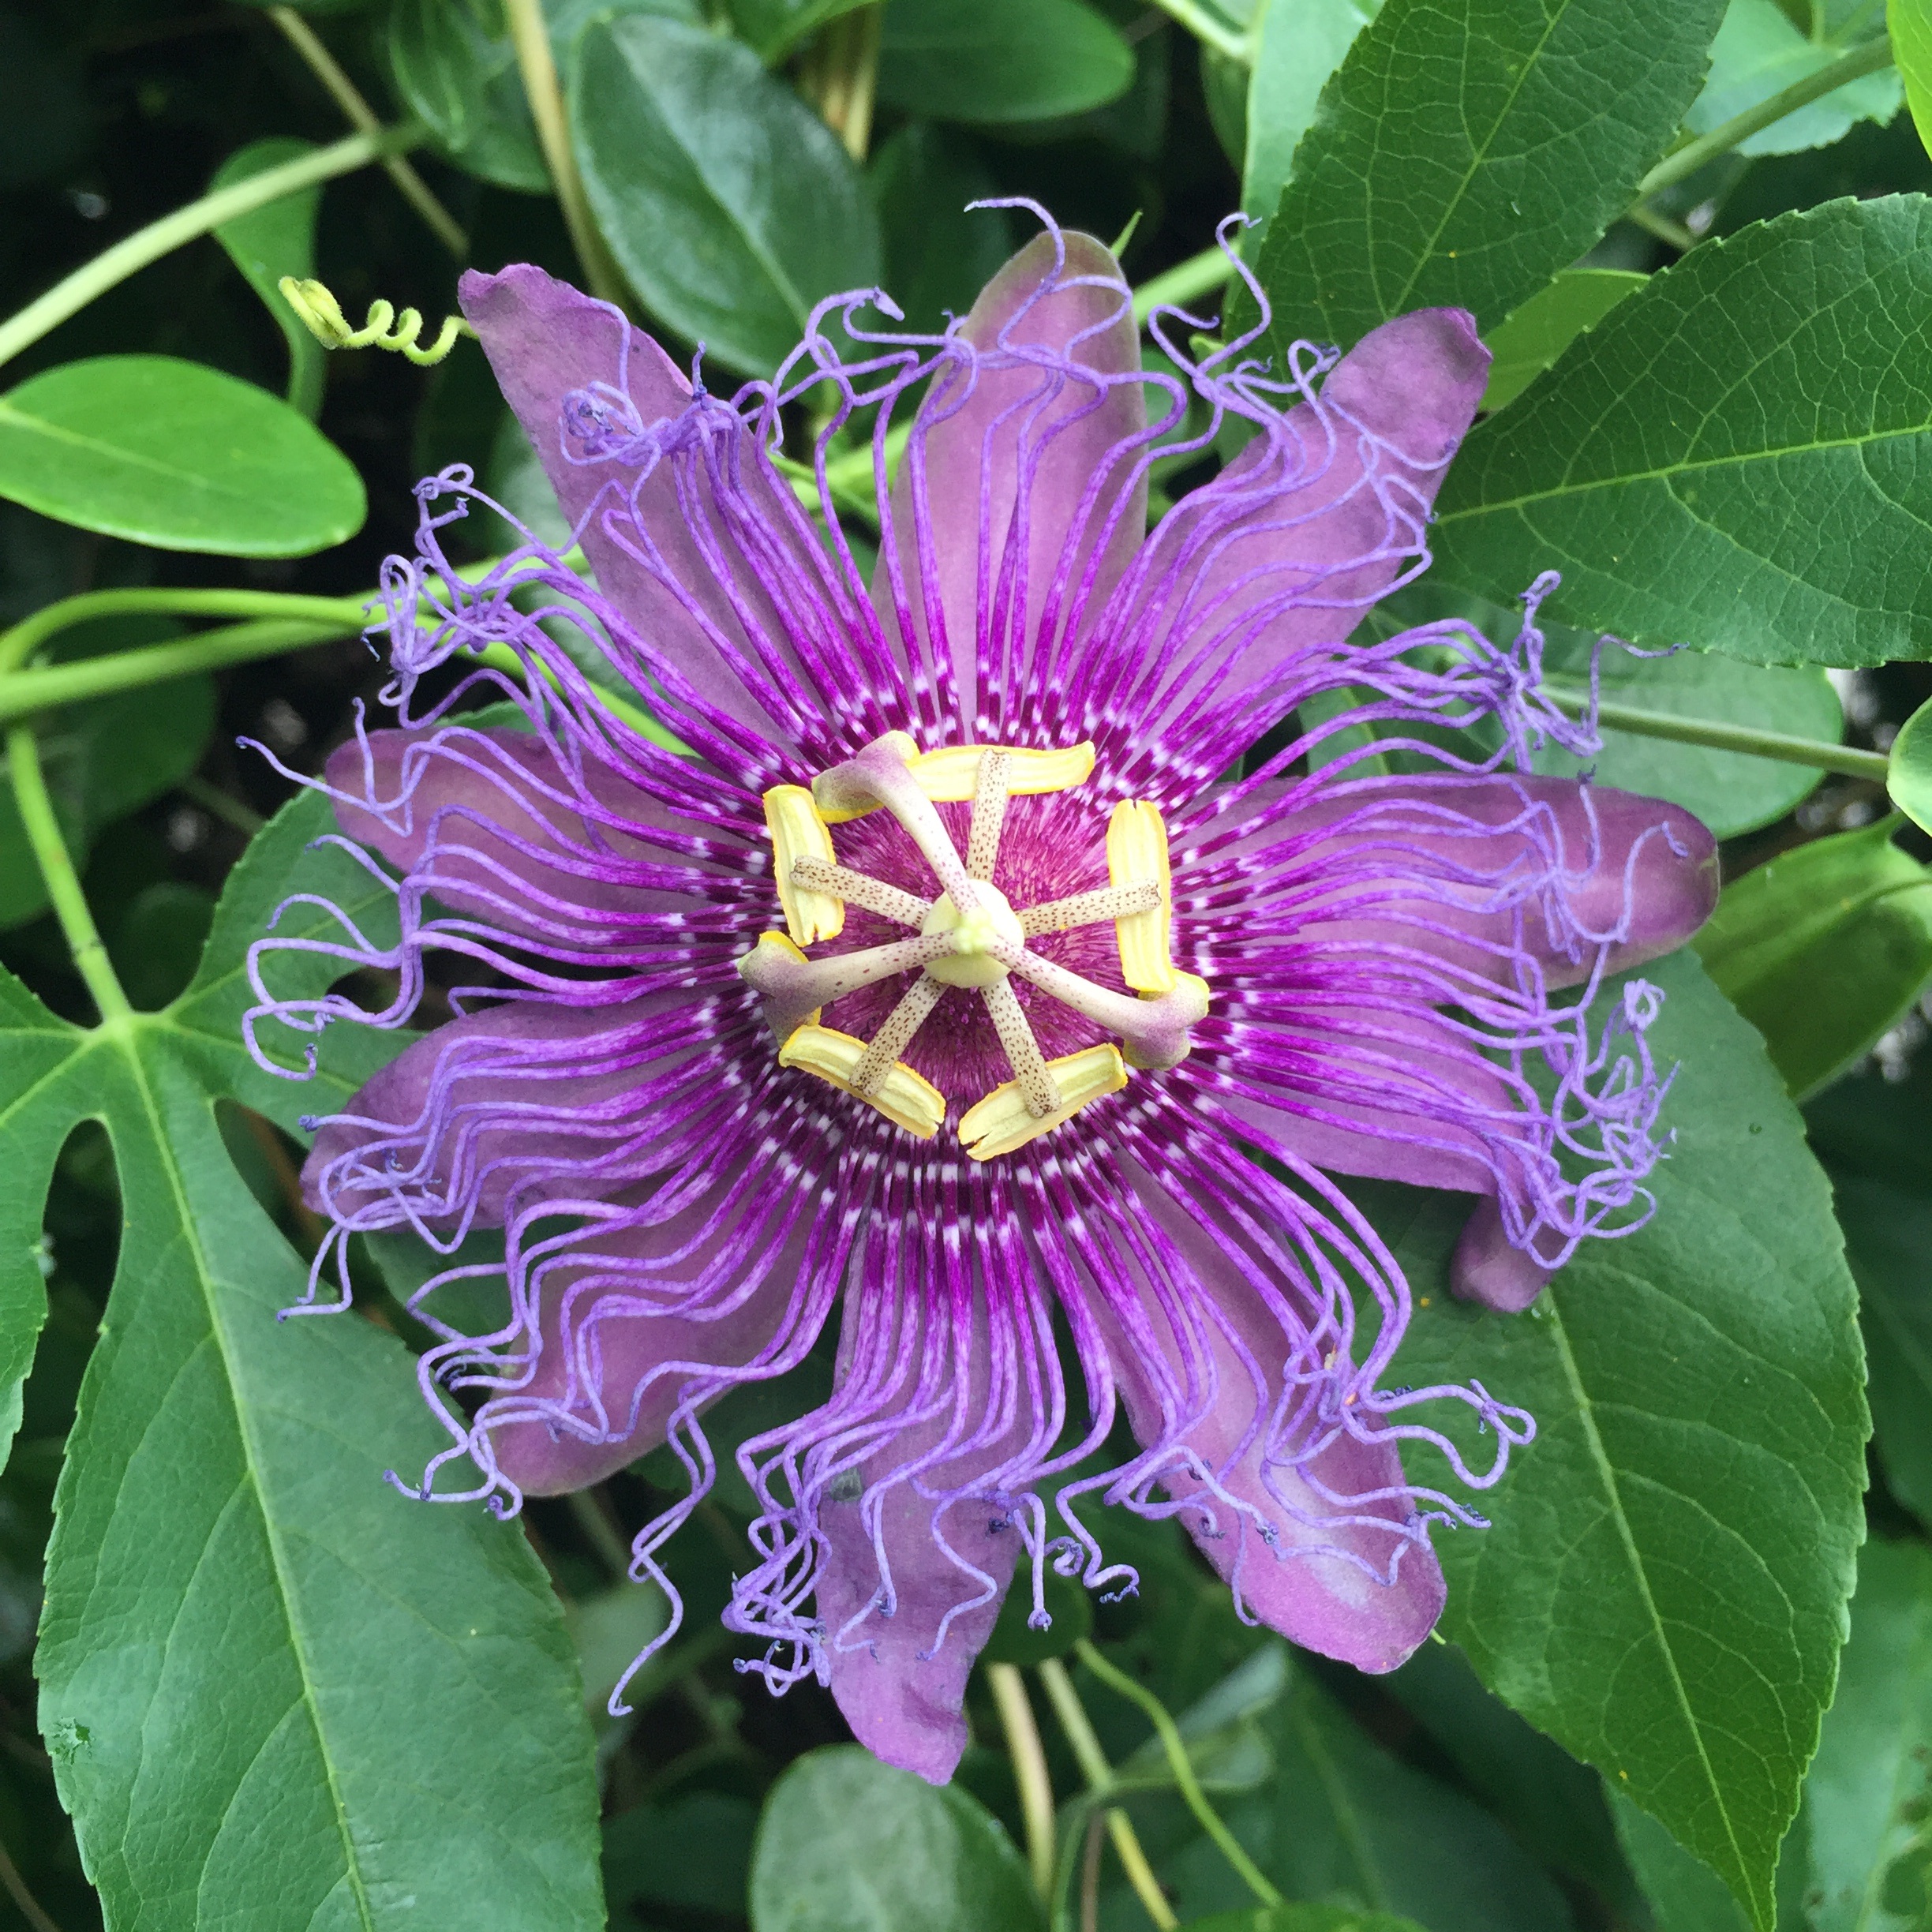
nature, blossom, plant, vine, flower, purple, summer, floral, wild, foliage, produce, botany, blooming, garden, flora, botanical, wildflower, growing, passion fruit, passion flower, passiflora, passionflower, flowering plant, land plant, passion flower family, purple passionflower, giant granadilla